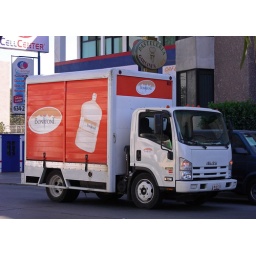
Isuzu ELF truck delivering Bonafont water in Tijuana, BC.